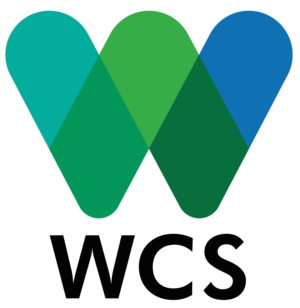
La WCS ou Wildlife Conservation Society, est une organisation non gouvernementale américaine dont l'objectif est la préservation de la nature dans le monde et particulièrement en Afrique.